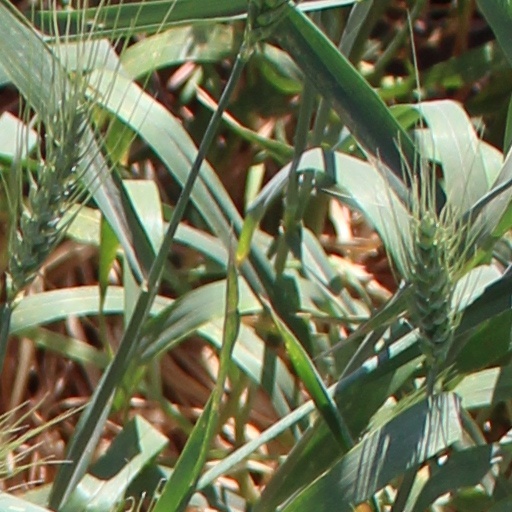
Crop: wheat